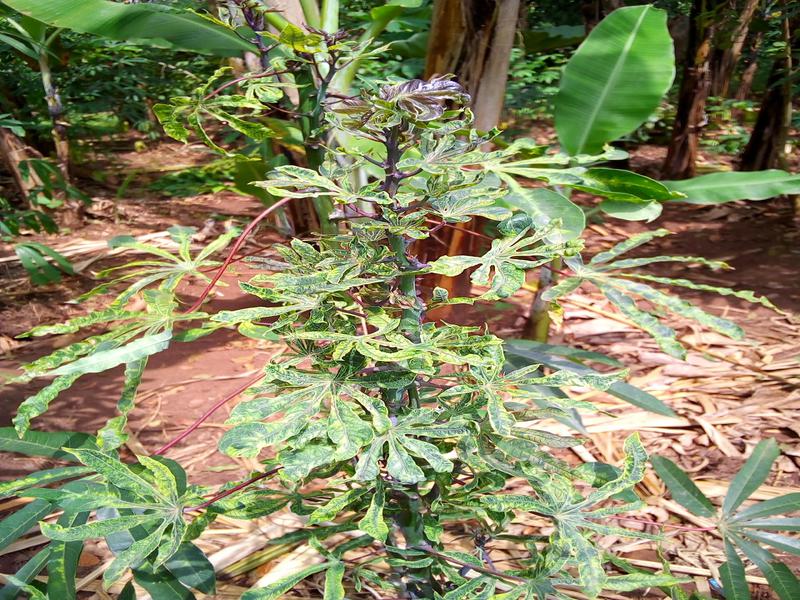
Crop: cassava
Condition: mosaic_disease